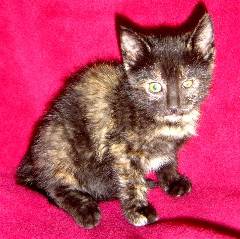
Label: cat